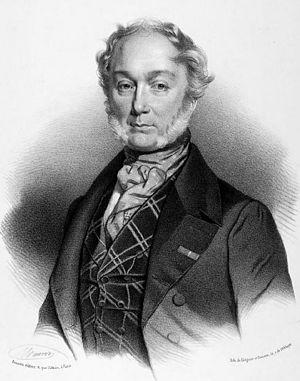
Michele Carafa, prince de Colubrano, est un compositeur italien du XIXᵉ siècle.
La cantatrice Marietta Alboni fait ses adieux à la scène